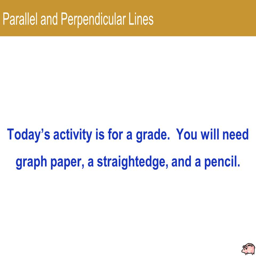
parallel and activity is for a grade .